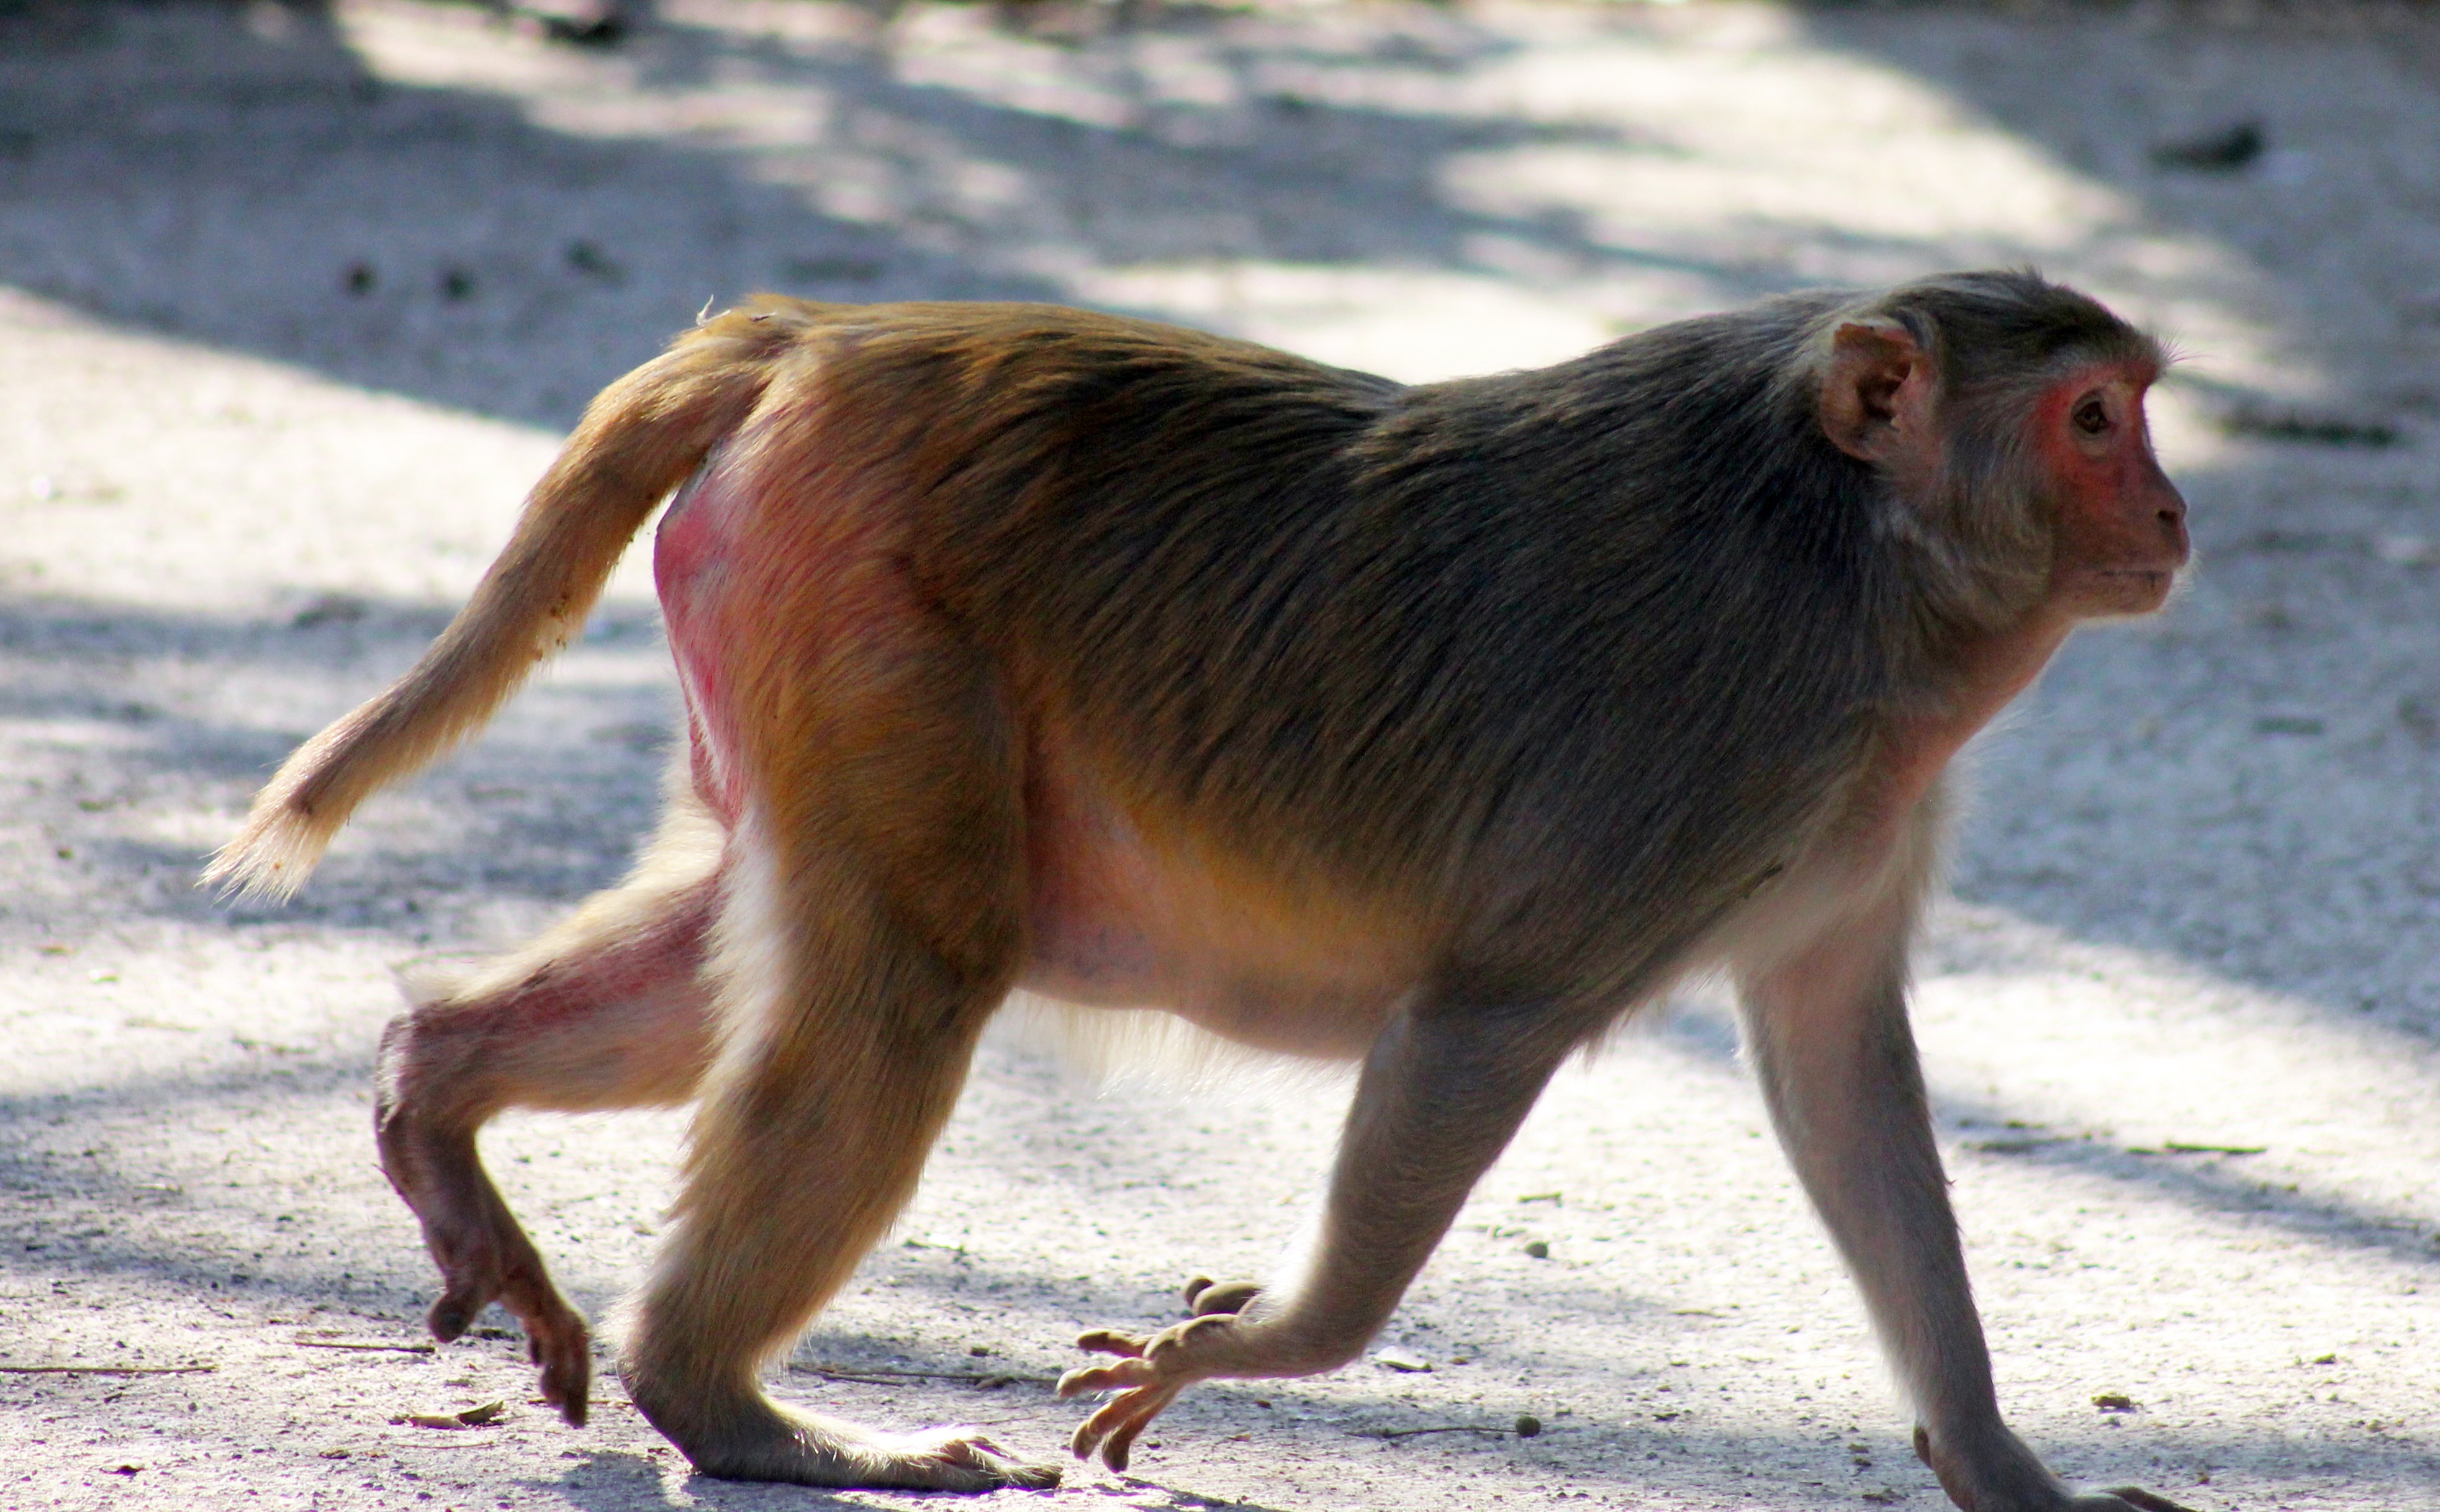
walking, wildlife, zoo, mammal, monkey, fauna, primate, fat, ape, baboon, vertebrate, india, macaque, old world monkey